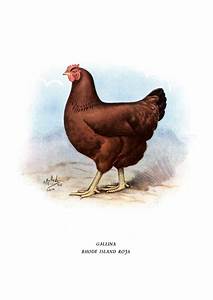
Label: gallina